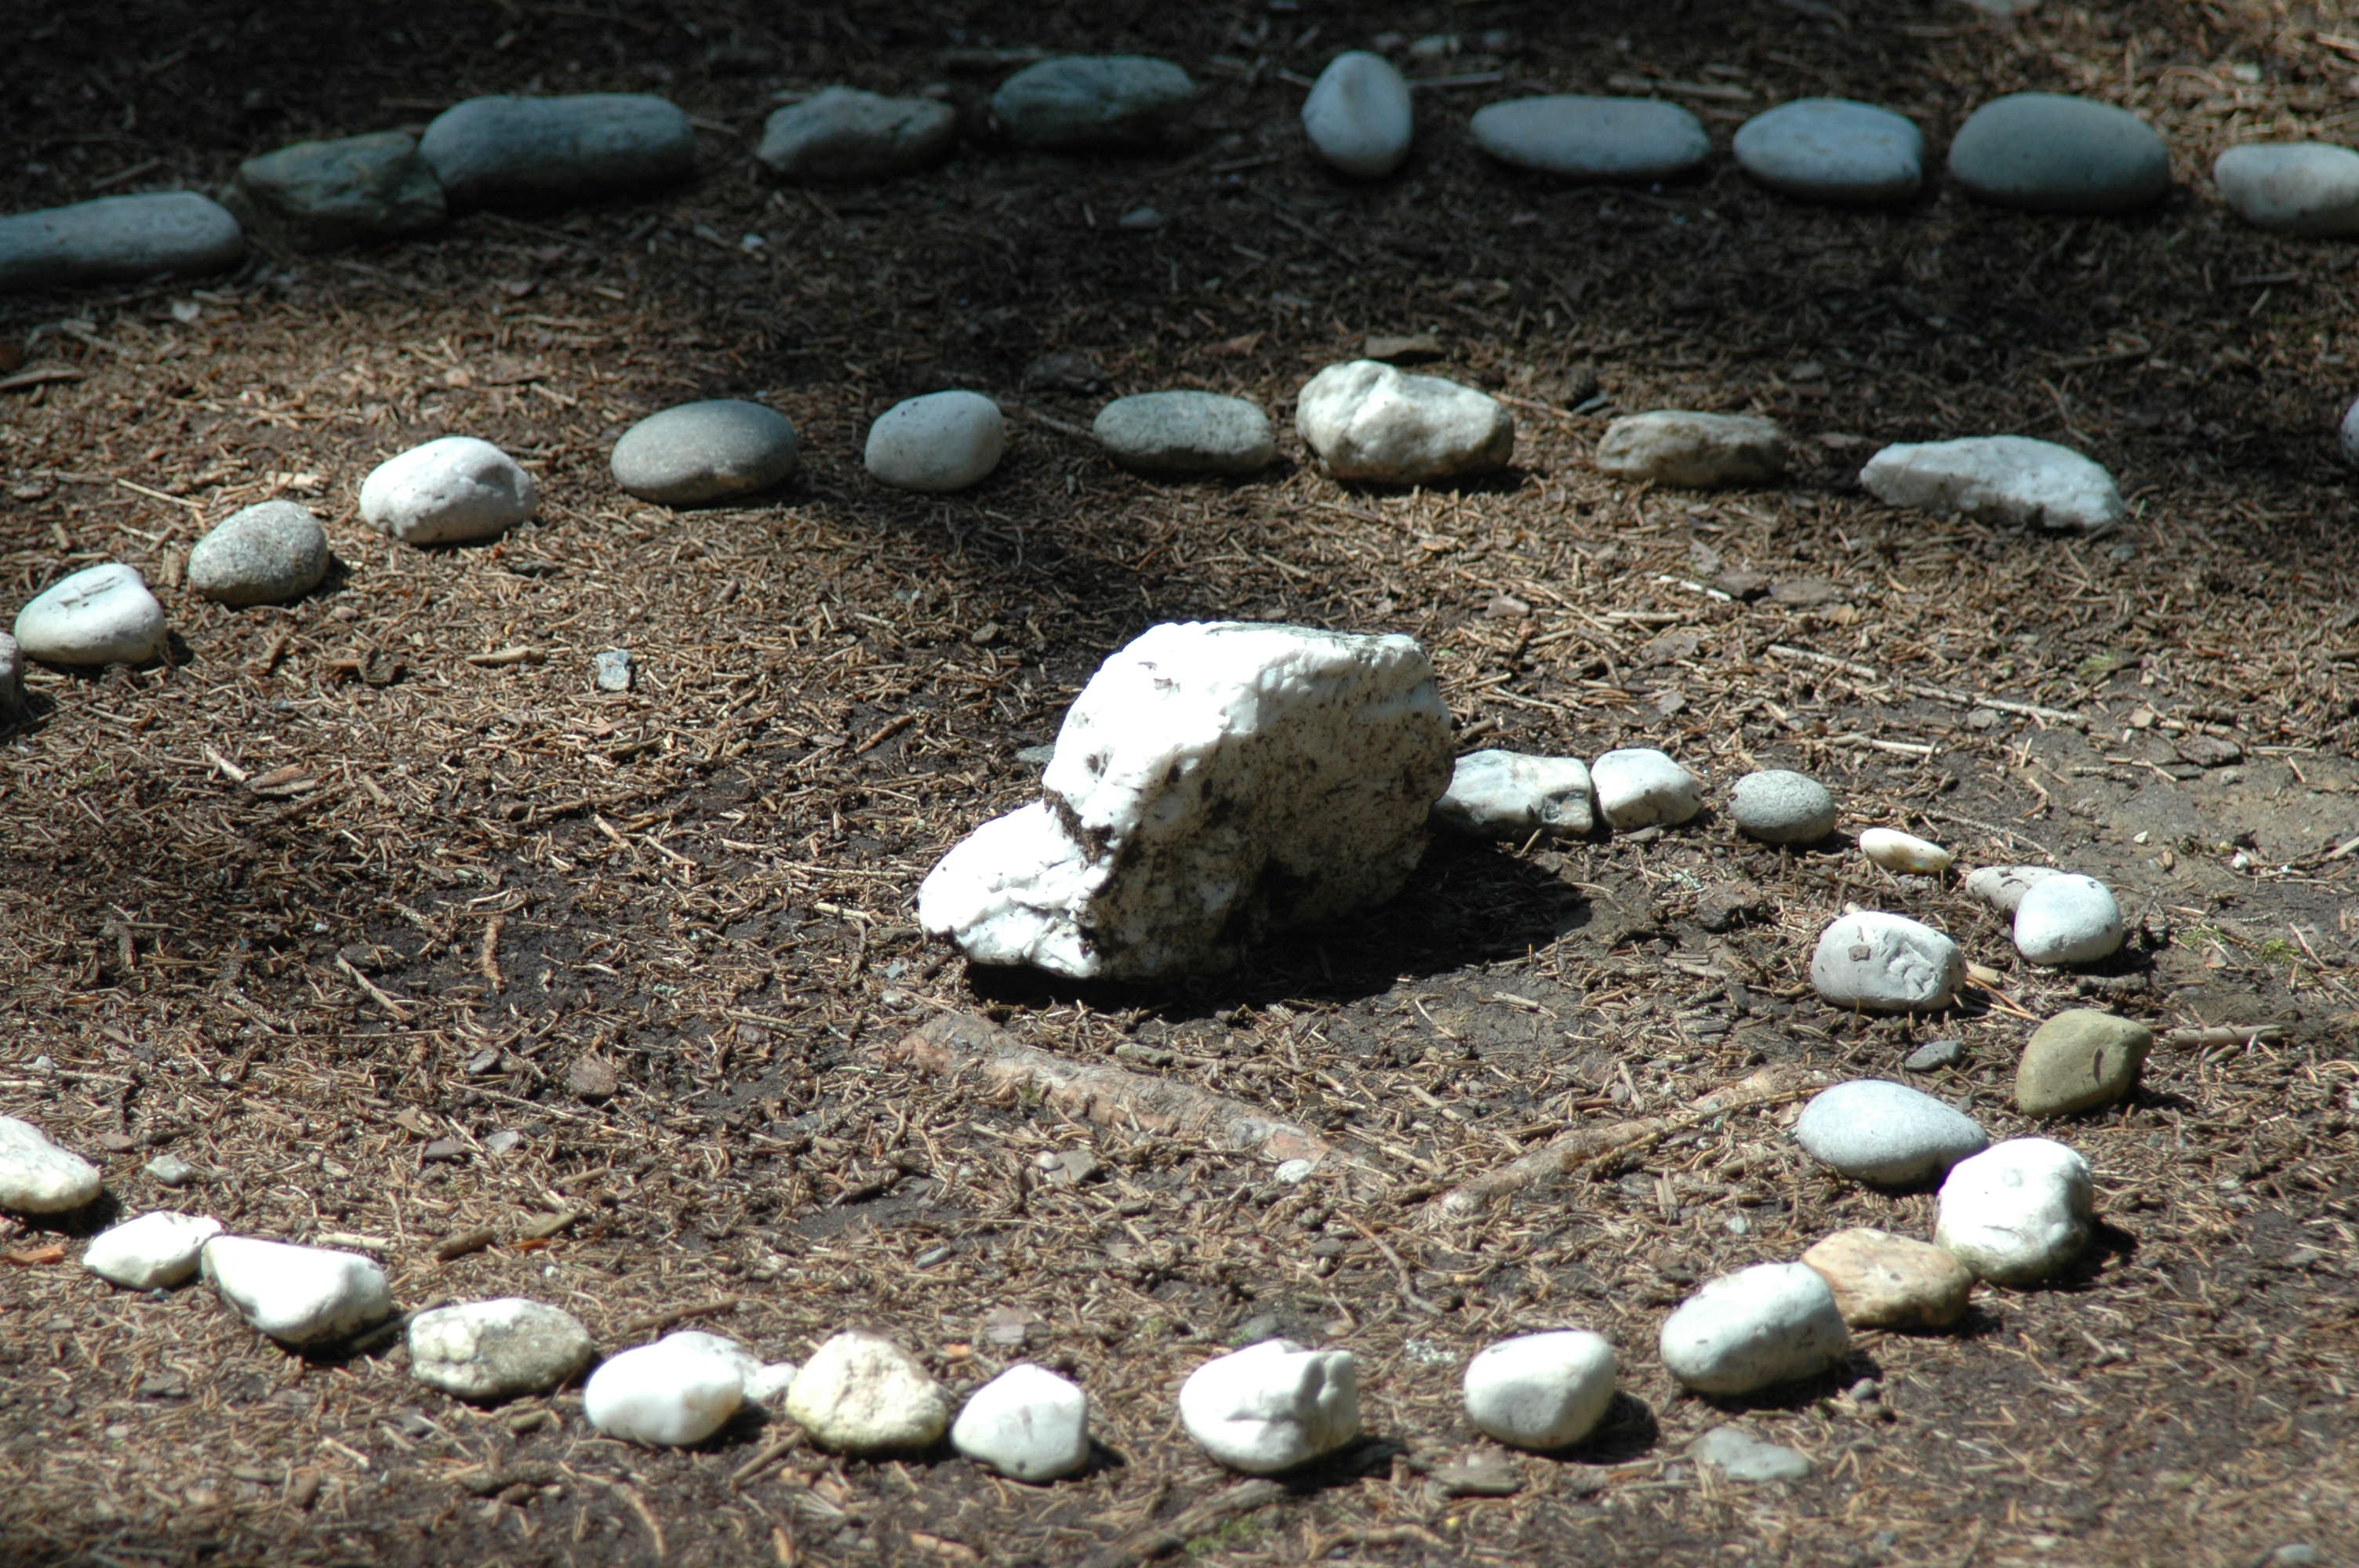
stone circle, igls, near Innsbruck, vertebrate, grass, natural material, wood, soil, rock, bedrock, event, body jewelry, circle, jewellery, Environmental art